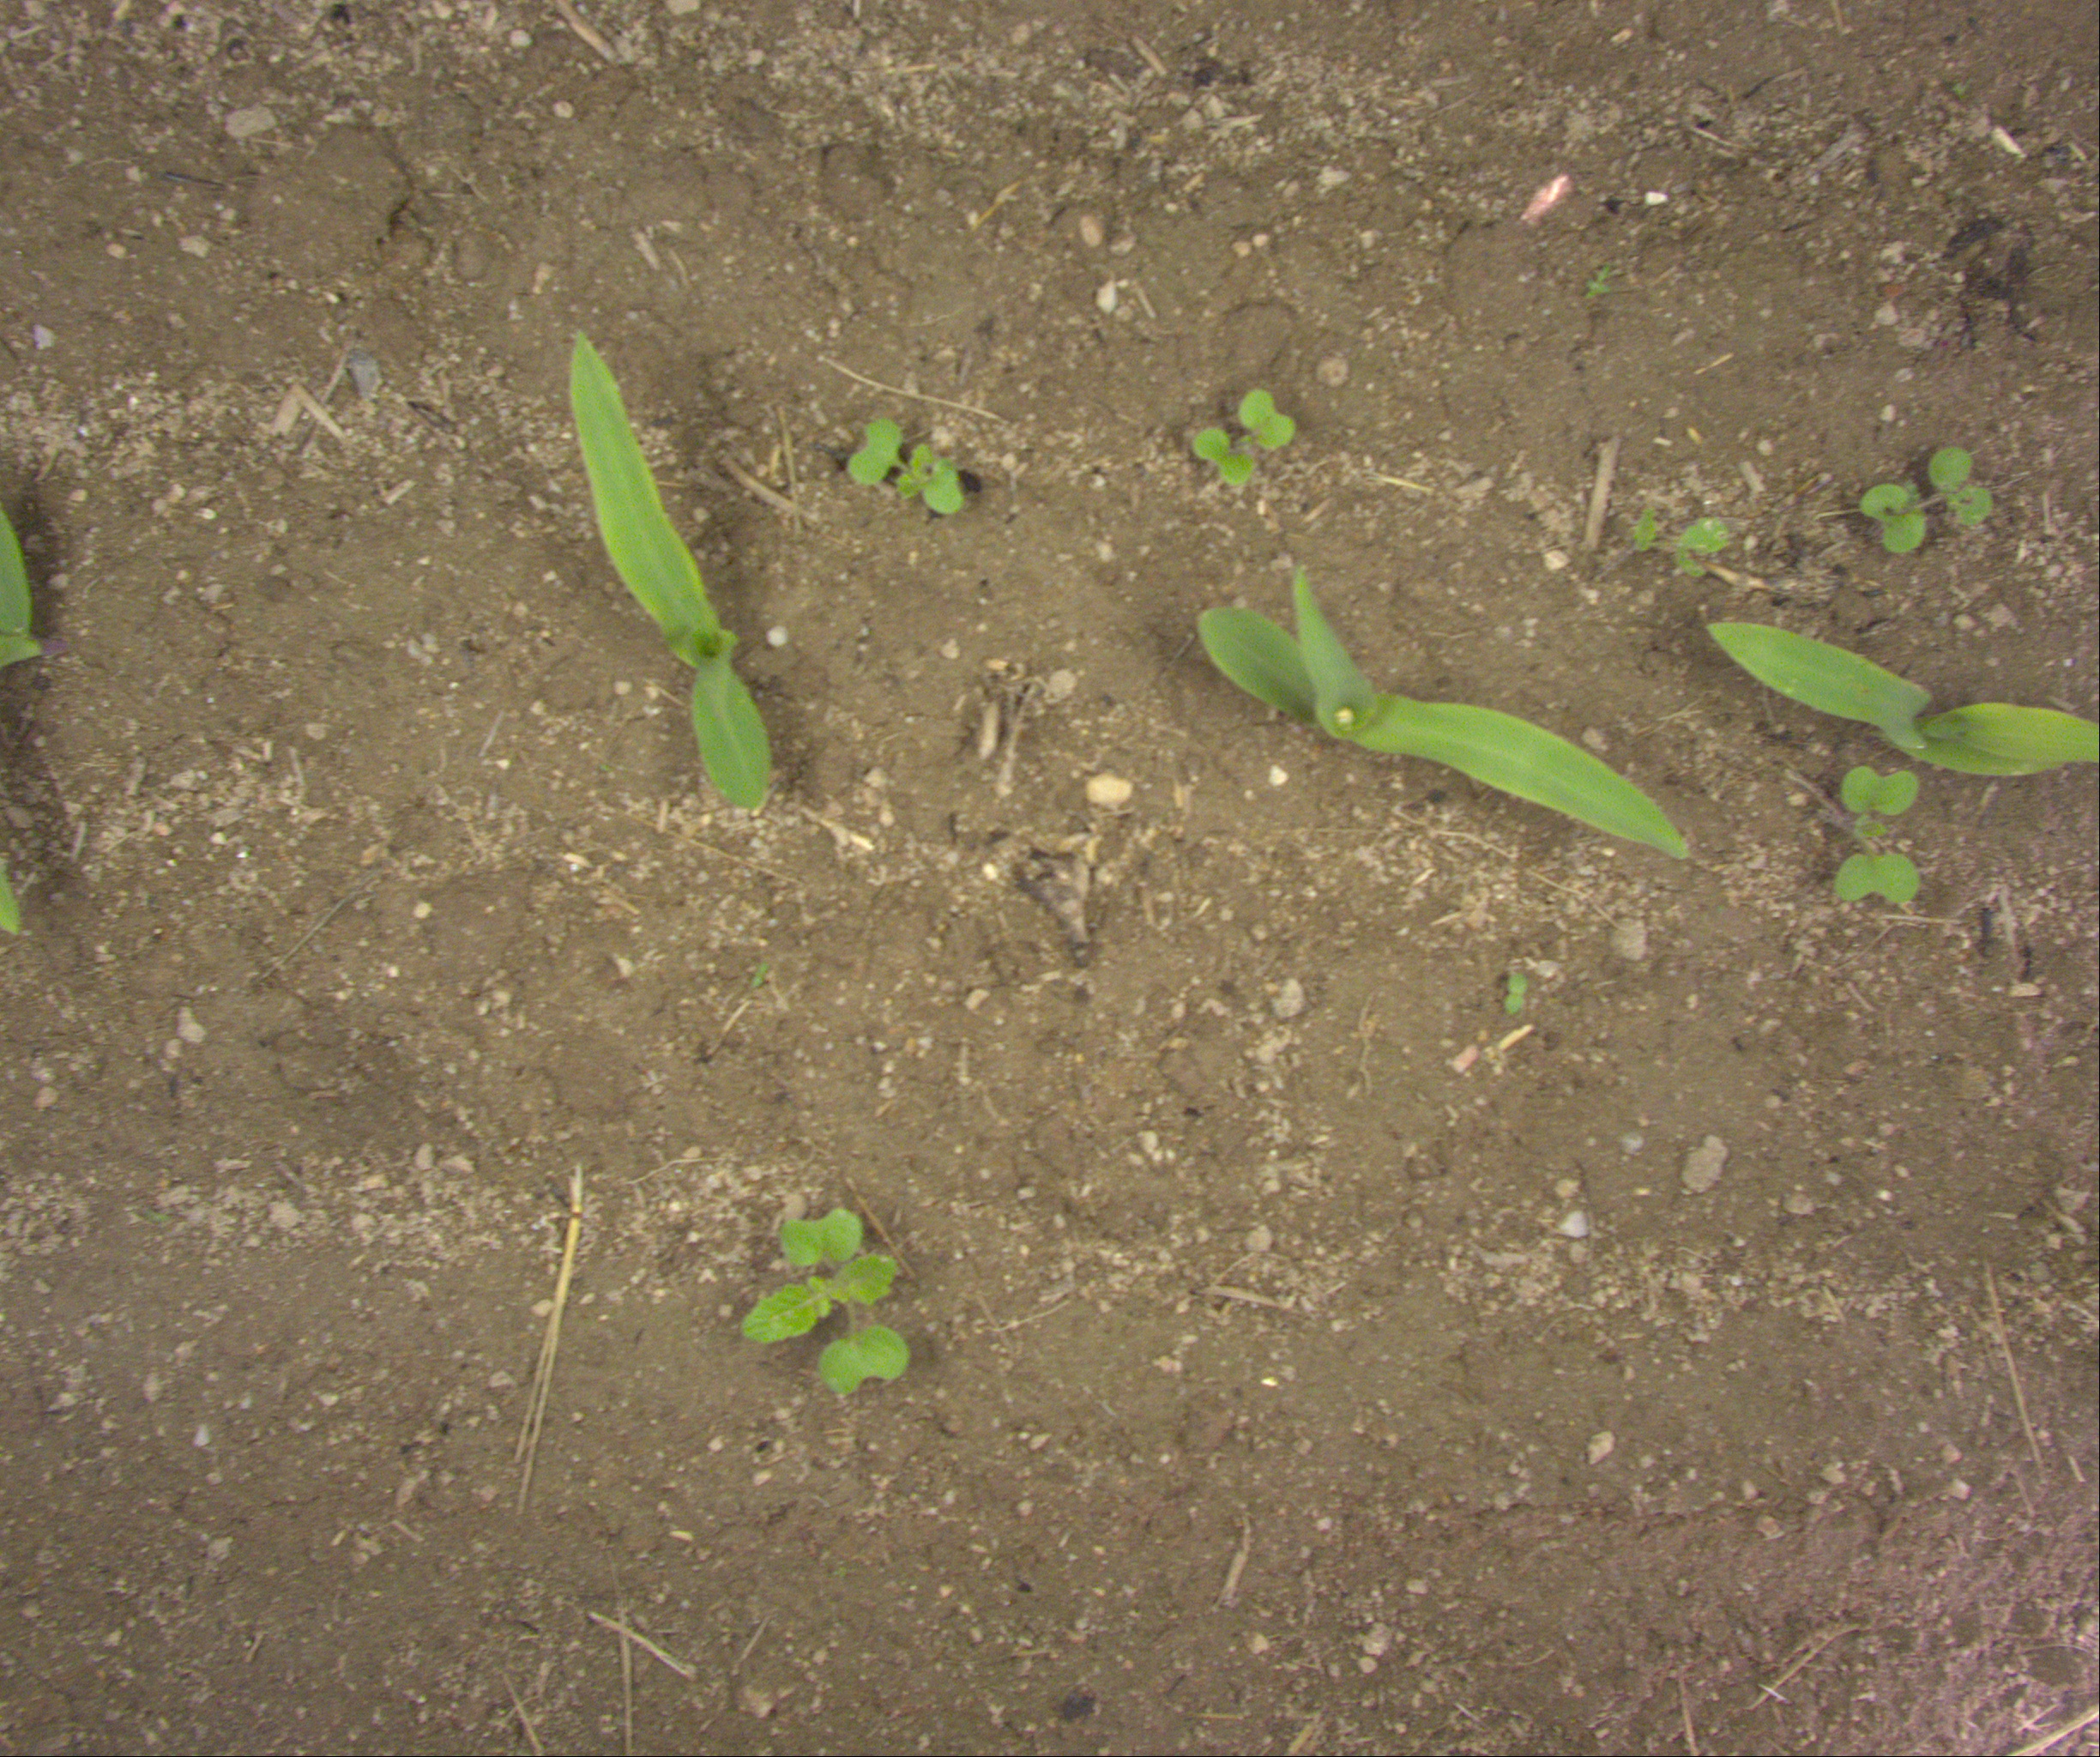
Crop: maize
Objects: maize, maize, maize, stem_maize, stem_maize, stem_maize